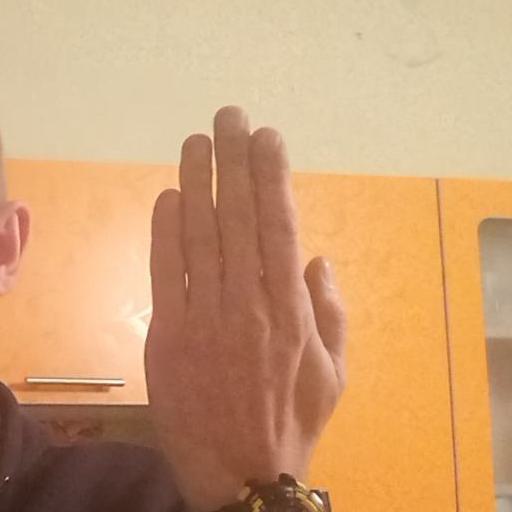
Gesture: stop_inverted